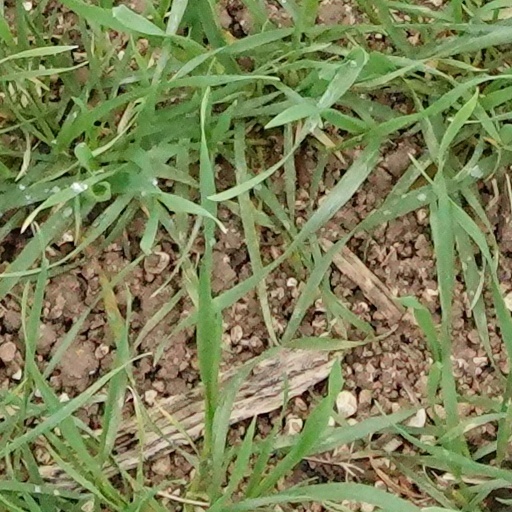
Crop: wheat